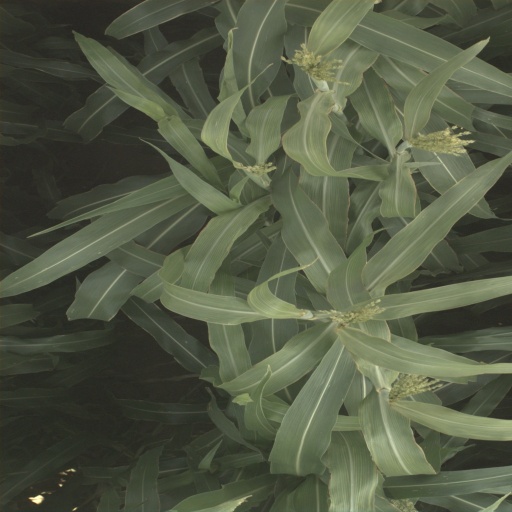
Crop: sorghum